Golden jackal

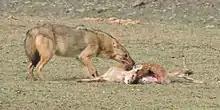
Indian jackal ("C. a. indicus") feeding on chital carcass in Pench National Park

The golden jackal fills much the same ecological niche in Eurasia as the coyote does in North America; it is both a predator and a scavenger, and an omnivorous and opportunistic forager with a diet that varies according to its habitat and the season. In Keoladeo National Park, India, over 60% of its diet was measured to consist of rodents, birds, and fruit. In the Kanha Tiger Reserve, 80% of its diet consists of rodents, reptiles and fruit. Vegetable matter forms part of the jackal diet; in India, they feed intensively on the fruits of buckthorn, dogbane, Java plum, and the pods of mesquite and the golden rain tree. The jackal scavenges off the kills made by the lion, tiger, leopard, dhole, and gray wolf. In some regions of Bangladesh and India, golden jackals subsist by scavenging on carrion and garbage, and will cache extra food by burying it. The Irish novelist, playwright and poet, Oliver Goldsmith, wrote about the golden jackal: